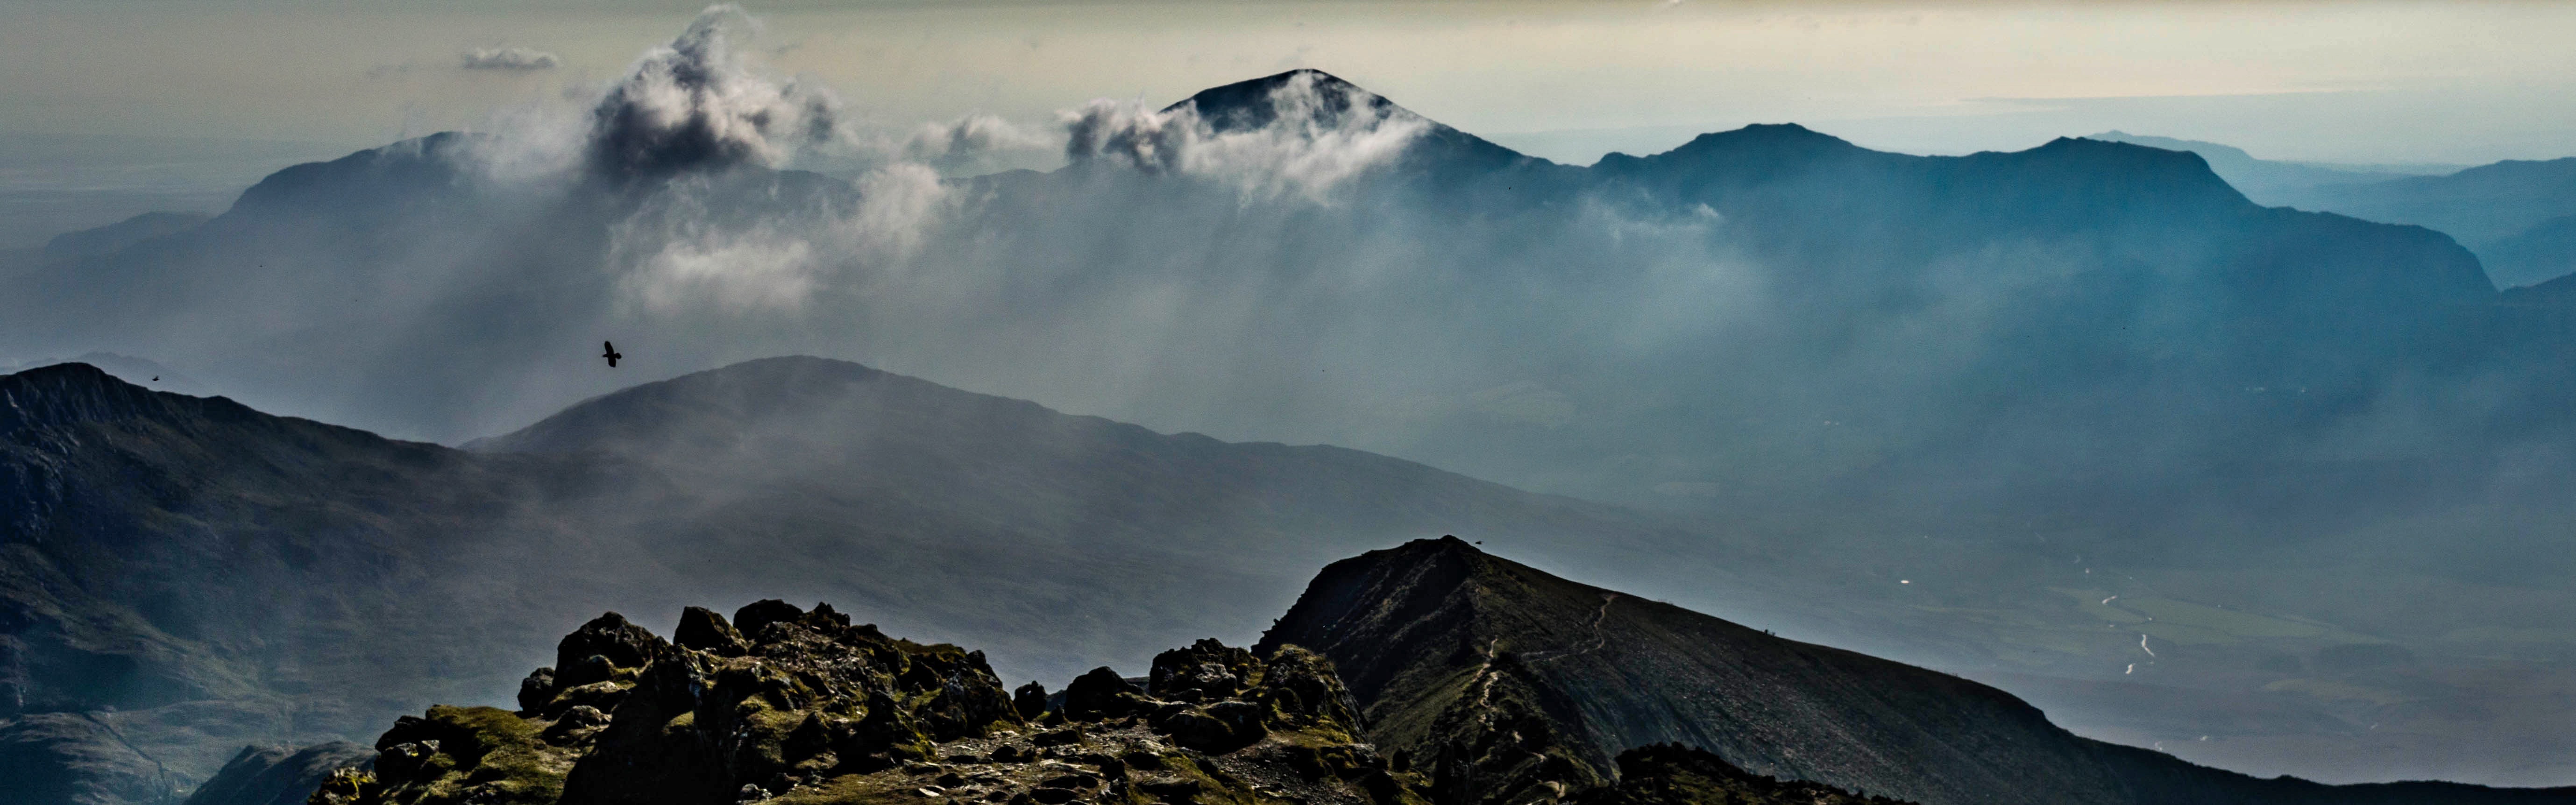
mountain, cloud, mountain range, fjord, extreme sport, terrain, alps, plateau, screenshot, landform, geographical feature, atmospheric phenomenon, mountainous landforms, computer wallpaper, glacial landform, geological phenomenon